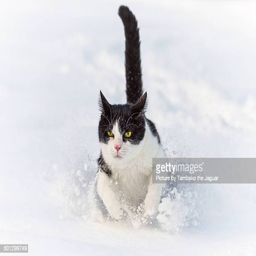
cat running in the snow